Strait of Tartary

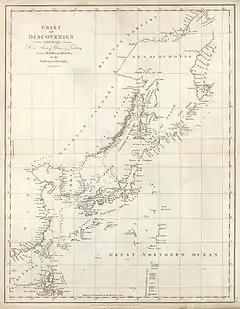
The coasts of the "Channel of Tartary" were charted by La Pérouse in 1787. The land adjacent to it from the west was referred to at the time as the "Chinese Tartary"

During the Yuan dynasty, the Yuan armies crossed the strait in the Mongol invasions of Sakhalin. Alleged remnants of a Chinese fort dating back to the Mongol Yuan era can be found in Sakhalin today.